Soccer Bowl '76

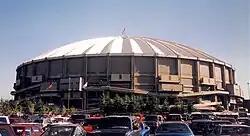
The Kingdome was the venue for Soccer Bowl '76

The Toronto Metros-Croatia qualified for the playoffs by virtue of a second-place finish in the Northern Division with 123 points. Toronto defeated the Rochester Lancers in a first round match, 2–1, on August 18, 1976. Two days later in the conference semifinals they played the Northern Division champion Chicago Sting to a 2–2 draw, and advanced on penalties, 3–1. In the Atlantic Conference finals the Metros-Croatia upset the defending champion Tampa Bay Rowdies, 2–0, on August 24, 1976, to advance to the Soccer Bowl.